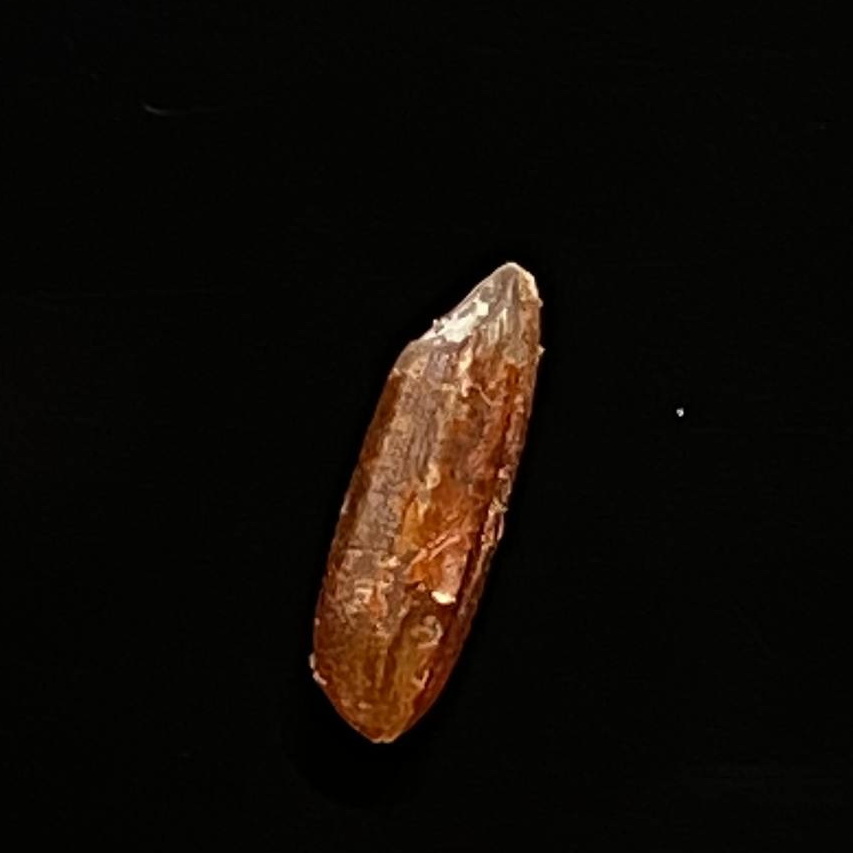
Rice variety: Ganjiya